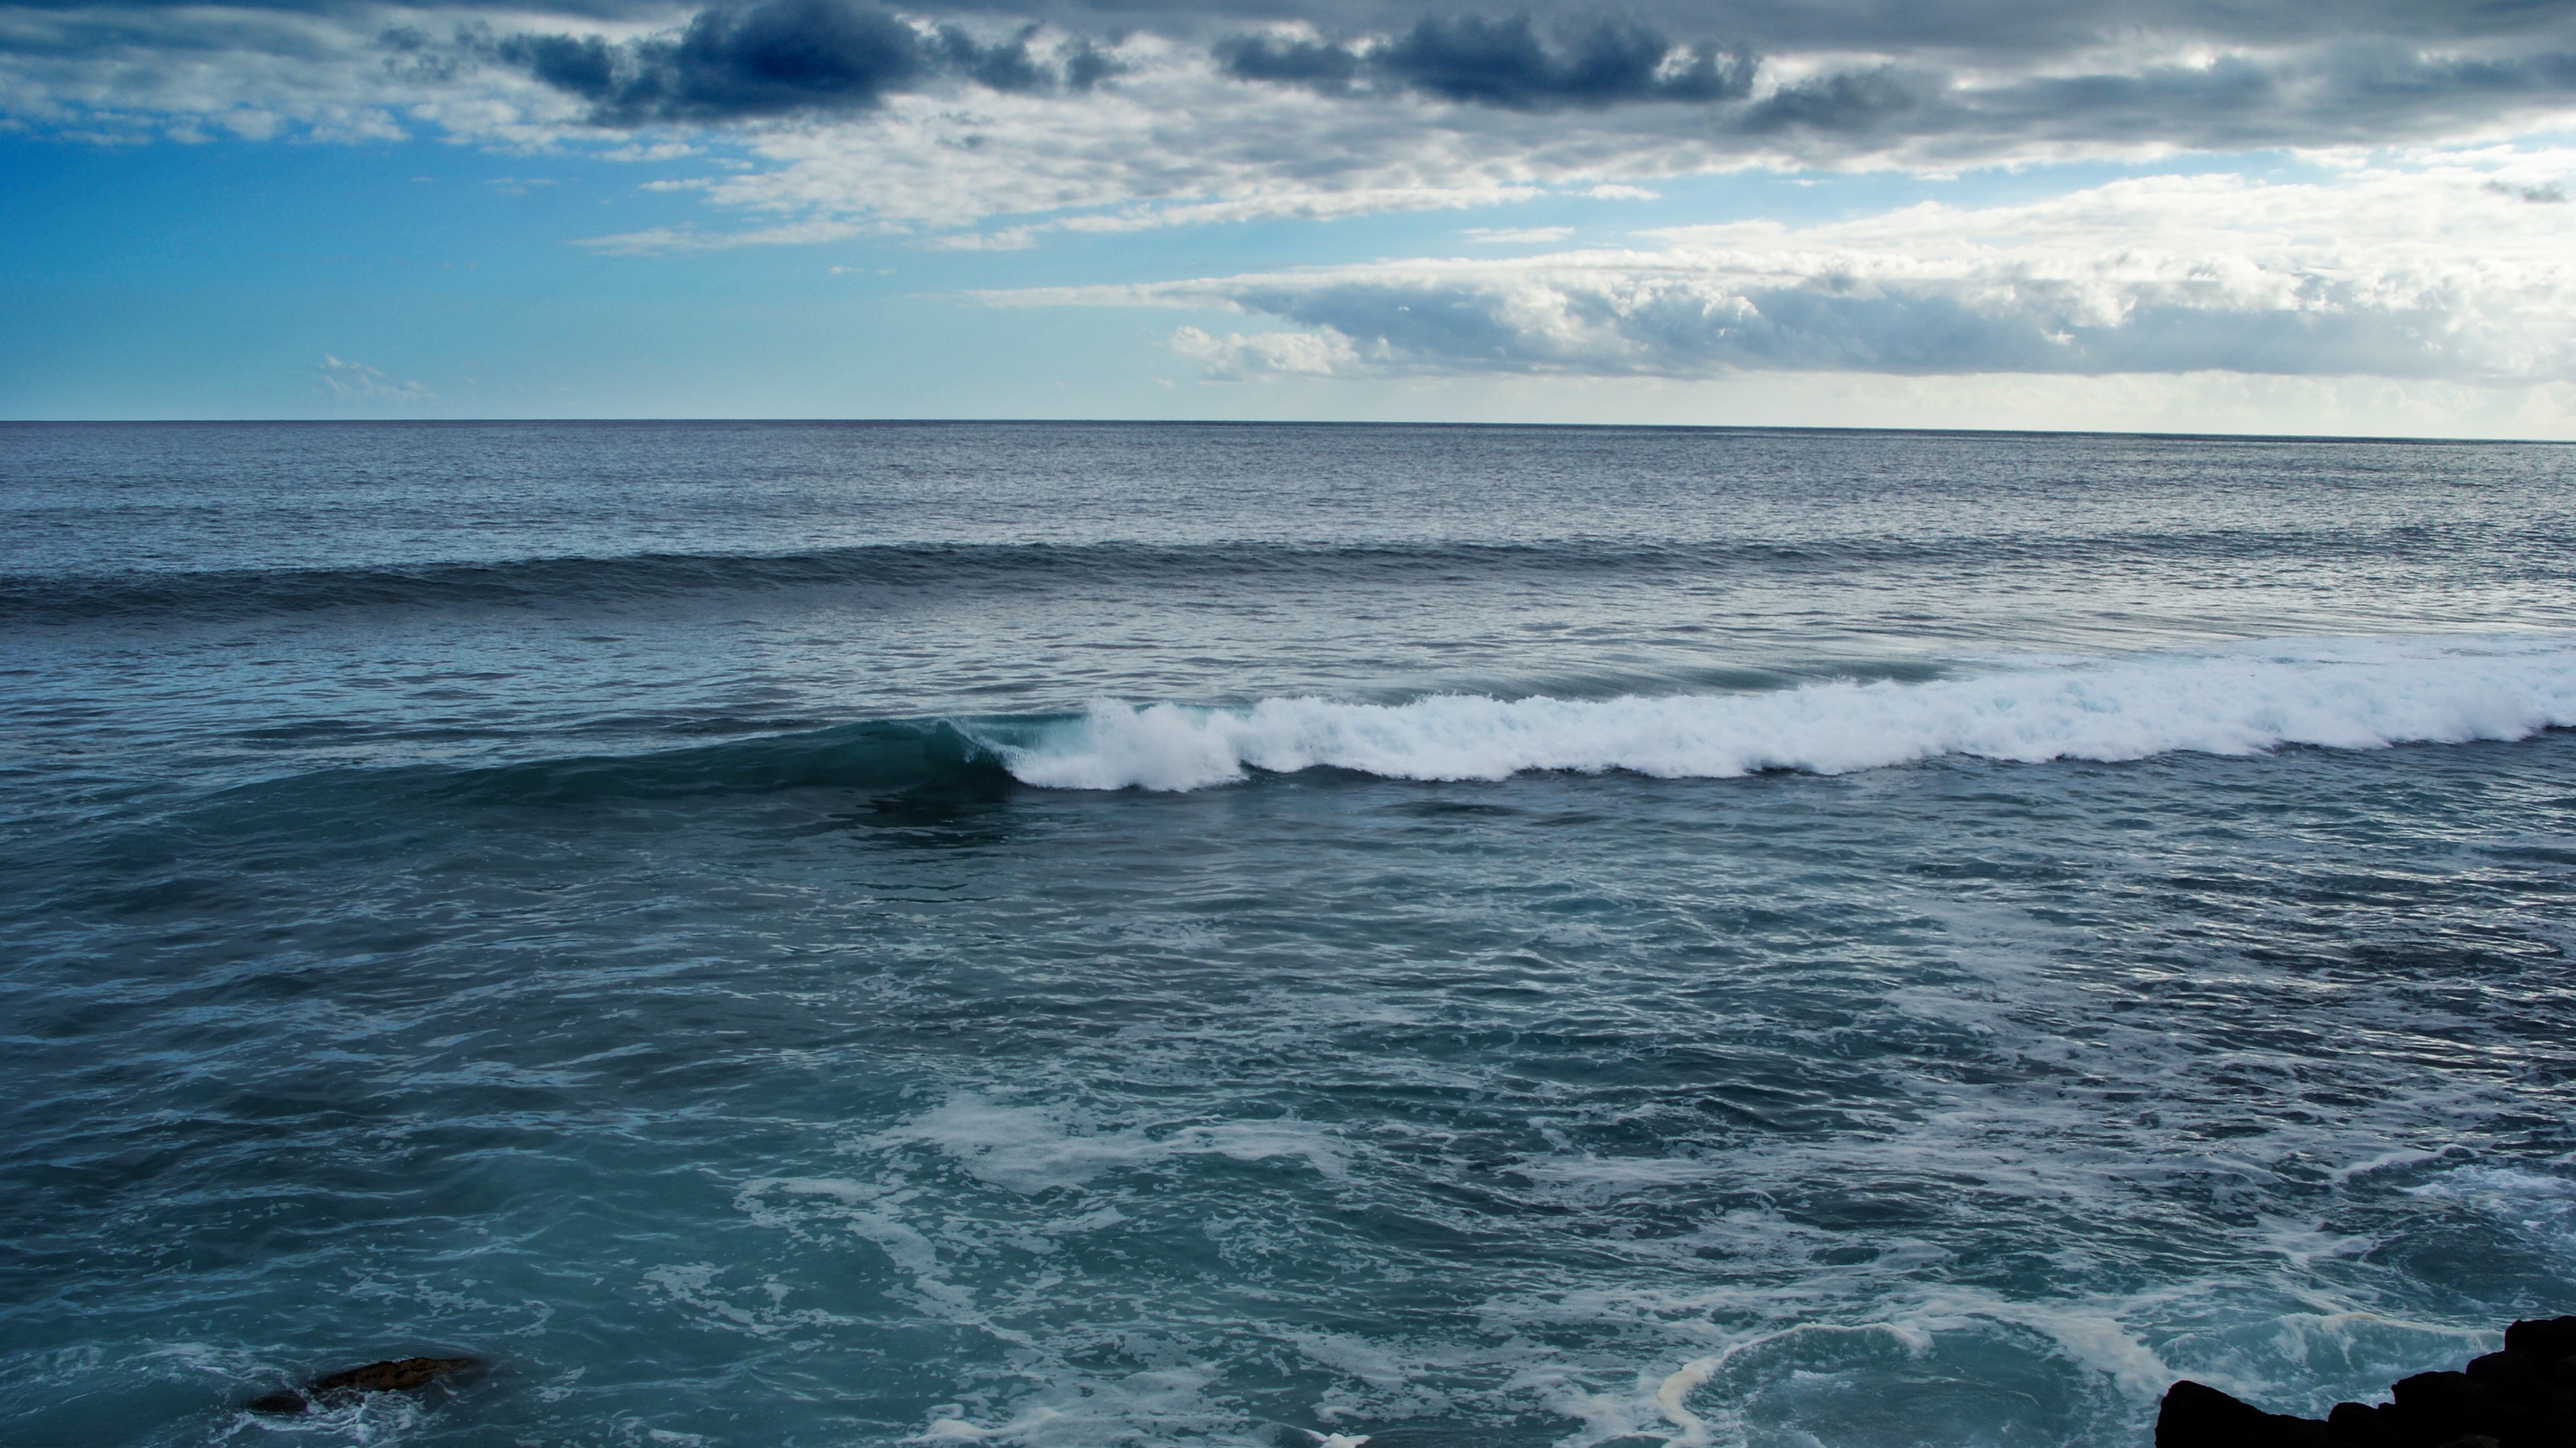
beach, sea, coast, nature, ocean, horizon, cloud, sky, shore, wave, blue, body of water, cape, indian ocean, sea waves, arctic ocean, reunion island, wind wave